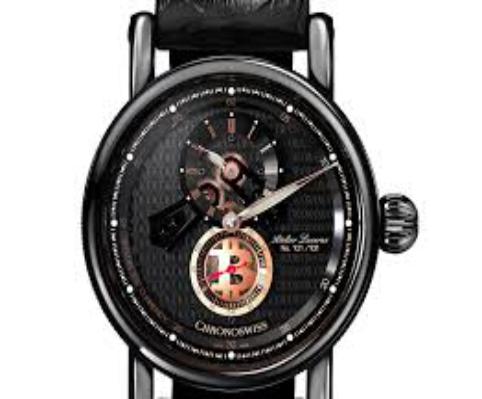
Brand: Chronoswiss-1
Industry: Electronic